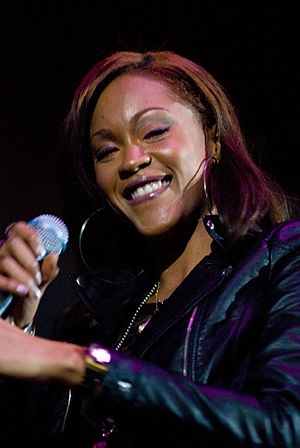
Shontelle
Shontelle Layne, bedre kendt som Shontelle, er en pop- og R&B-sangerinde fra Barbados. Hun udgav sit debutalbum Shontelligence i november 2008. Hendes andet album No Gravity udkom i september 2010.